David Lynch filmography

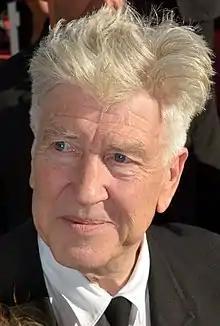
Lynch at the 2017 Cannes Film Festival

Lynch's oeuvre includes short and feature-length films, music videos, documentaries and television episodes, while his involvement in these ranged from direction, production, and screenwriting to acting and sound design. Lynch's first project was the 1967 short "Six Men Getting Sick (Six Times)", an animated film which blended elements of sculpture and painting into its animation.